2017 Toronto Blue Jays season

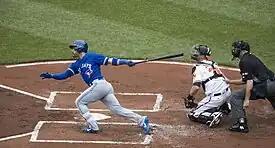
After recording a franchise-record 16 doubles in May, Devon Travis underwent knee surgery in June and was ruled out for three months.

June began with a four-game series against the Yankees at the Rogers Centre. Marco Estrada allowed four earned runs in the first inning of the first game, as the Yankees defeated the Jays 12–2. Francisco Liriano returned from the disabled list to start the second game, and led Toronto to a 7–5 victory with assistance from Josh Donaldson, who hit two home runs. In the third game, Jason Grilli became the first Blue Jay reliever to allow four home runs in a single relief inning, as New York shut out the Jays 7–0. The Blue Jays would earn the series-split in the final game, winning 3–2. Devon Travis was hit on the wrist by a pitch from Yankees starter Luis Severino, and left the game after the inning.